Playthings of Passion

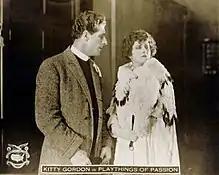
W. Lawson Butt and Kitty Gordon

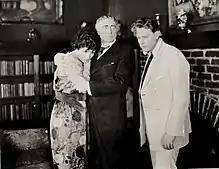
Kitty Gordon, ?unknown(probably William H. Tooker), Mahlon Hamilton.

Playthings of Passion is a lost 1919 drama film directed by Wallace Worsley and starring Kitty Gordon. It was produced and released by United Picture Theatres of America.